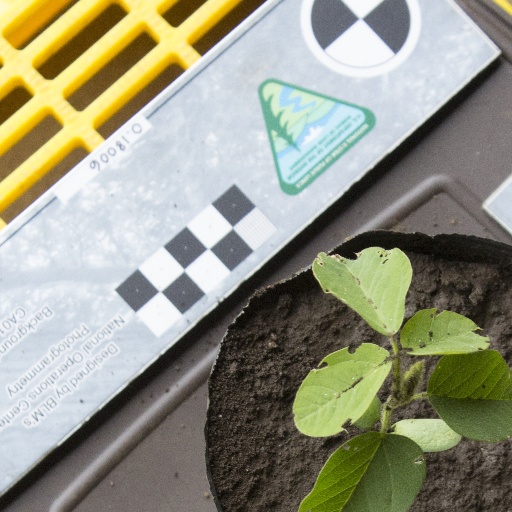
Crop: soybean